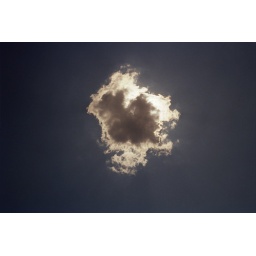
Only cloud in the sky